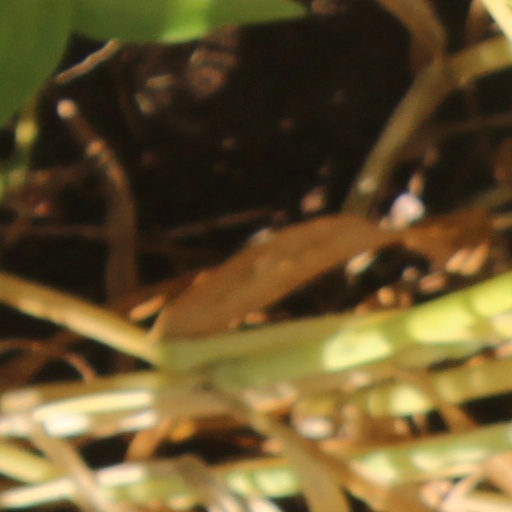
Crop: wheat